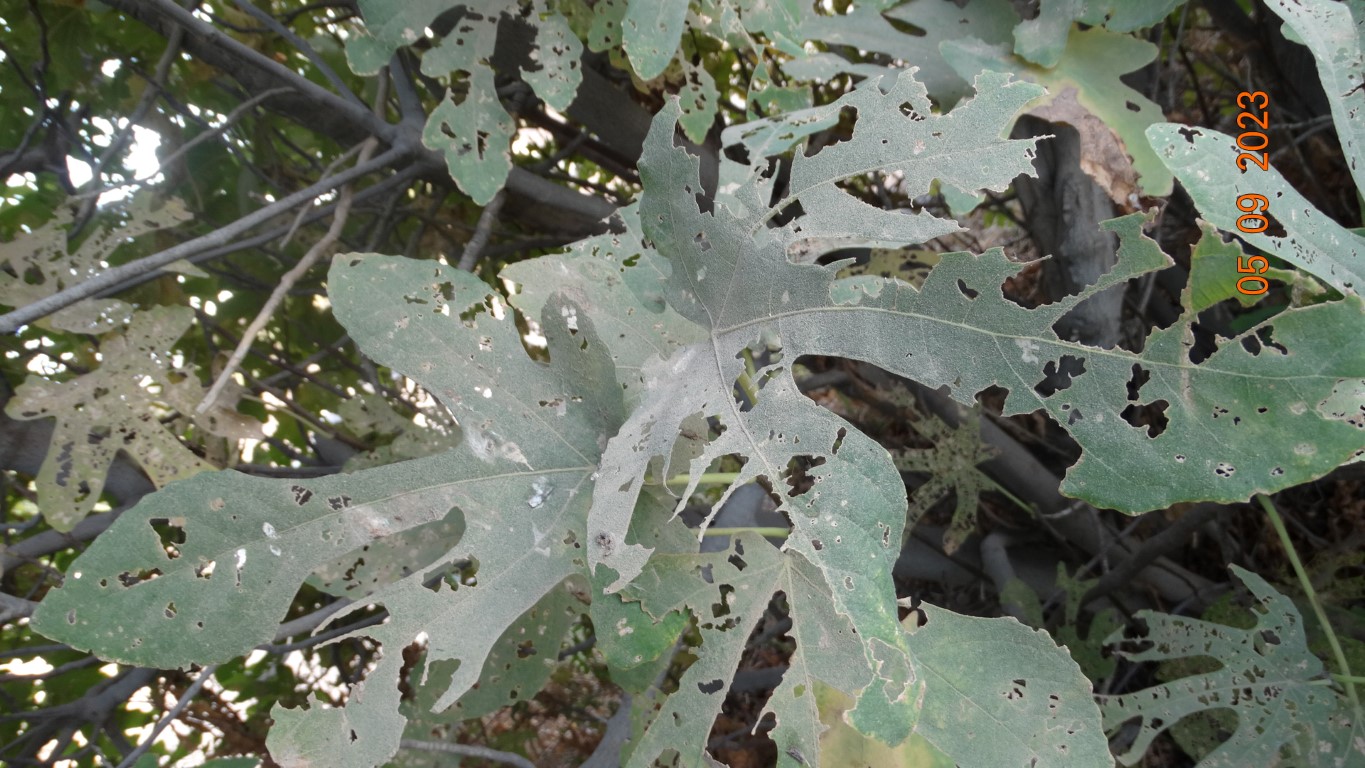
Label: infected